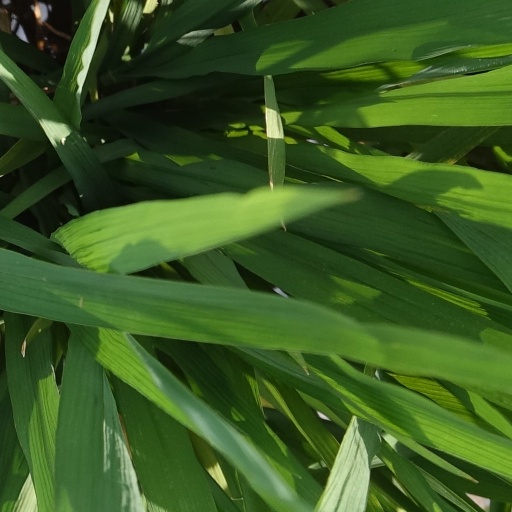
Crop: rice